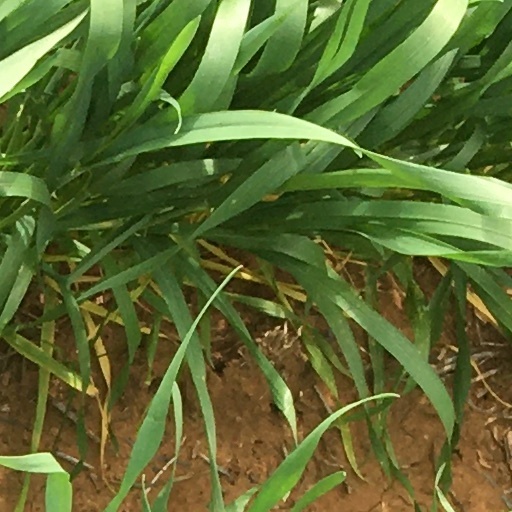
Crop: wheat